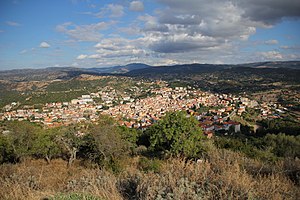
Ozieri
Ozieri er en by og en kommune i provinsen Sassari i regionen Sardinien i Italien. Byen ligger i 390 meters højde og har 10.602 indbyggere. Kommunen har et areal på 252,13 km² og grænser til kommunerne Ardara, Chiaramonti, Erula, Ittireddu, Mores, Nughedu San Nicolò, Oschiri, Pattada og Tula.